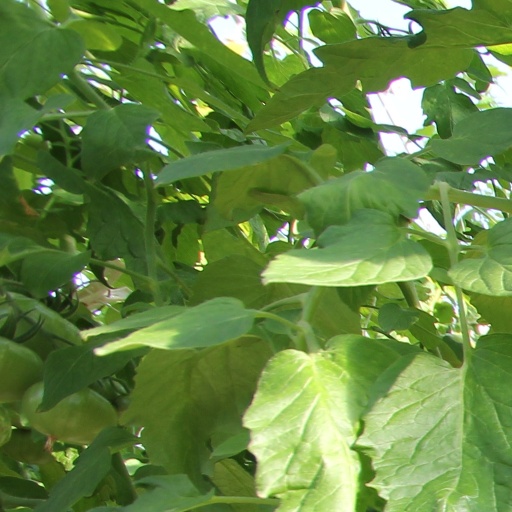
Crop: tomato